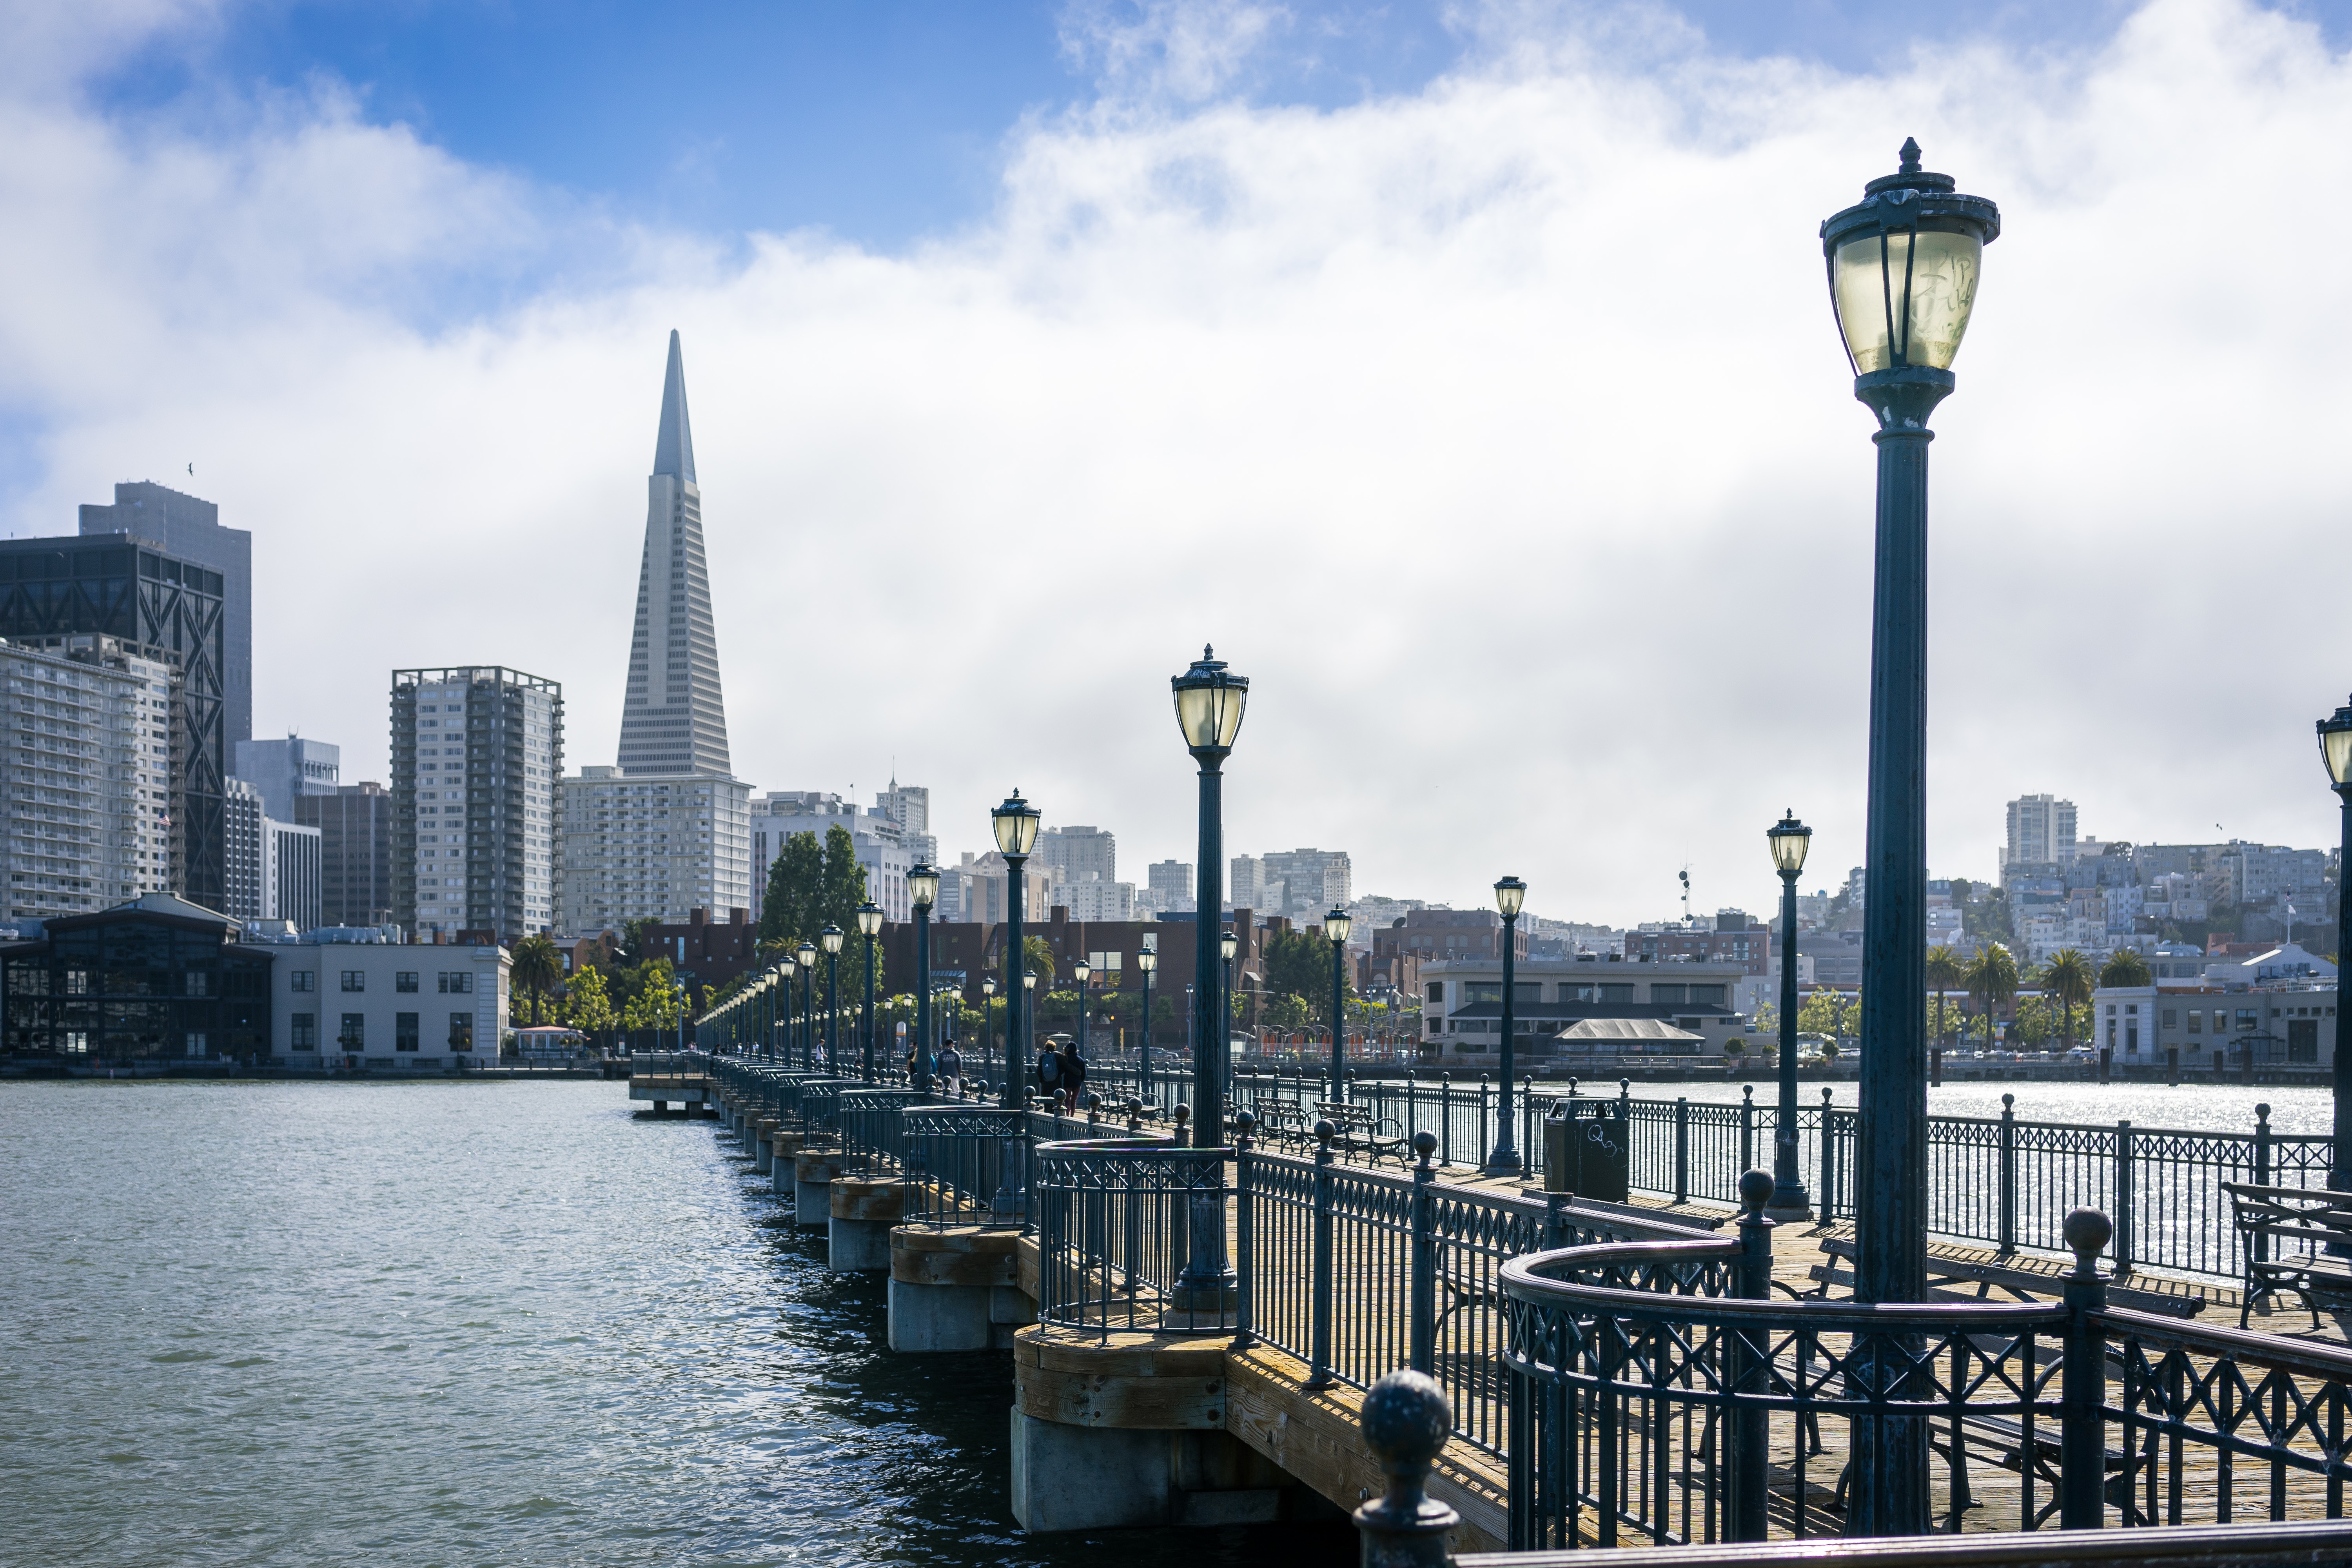
dock, skyline, city, skyscraper, river, cityscape, downtown, reflection, vehicle, tower, landmark, harbor, marina, waterway, tower block, urban area, human settlement